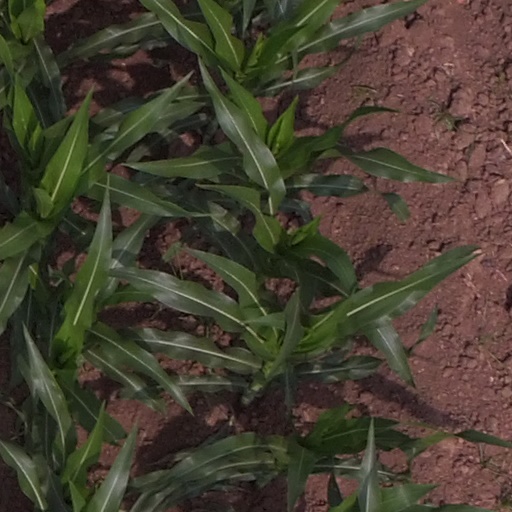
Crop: maize; corn